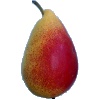
Label: Pear 2